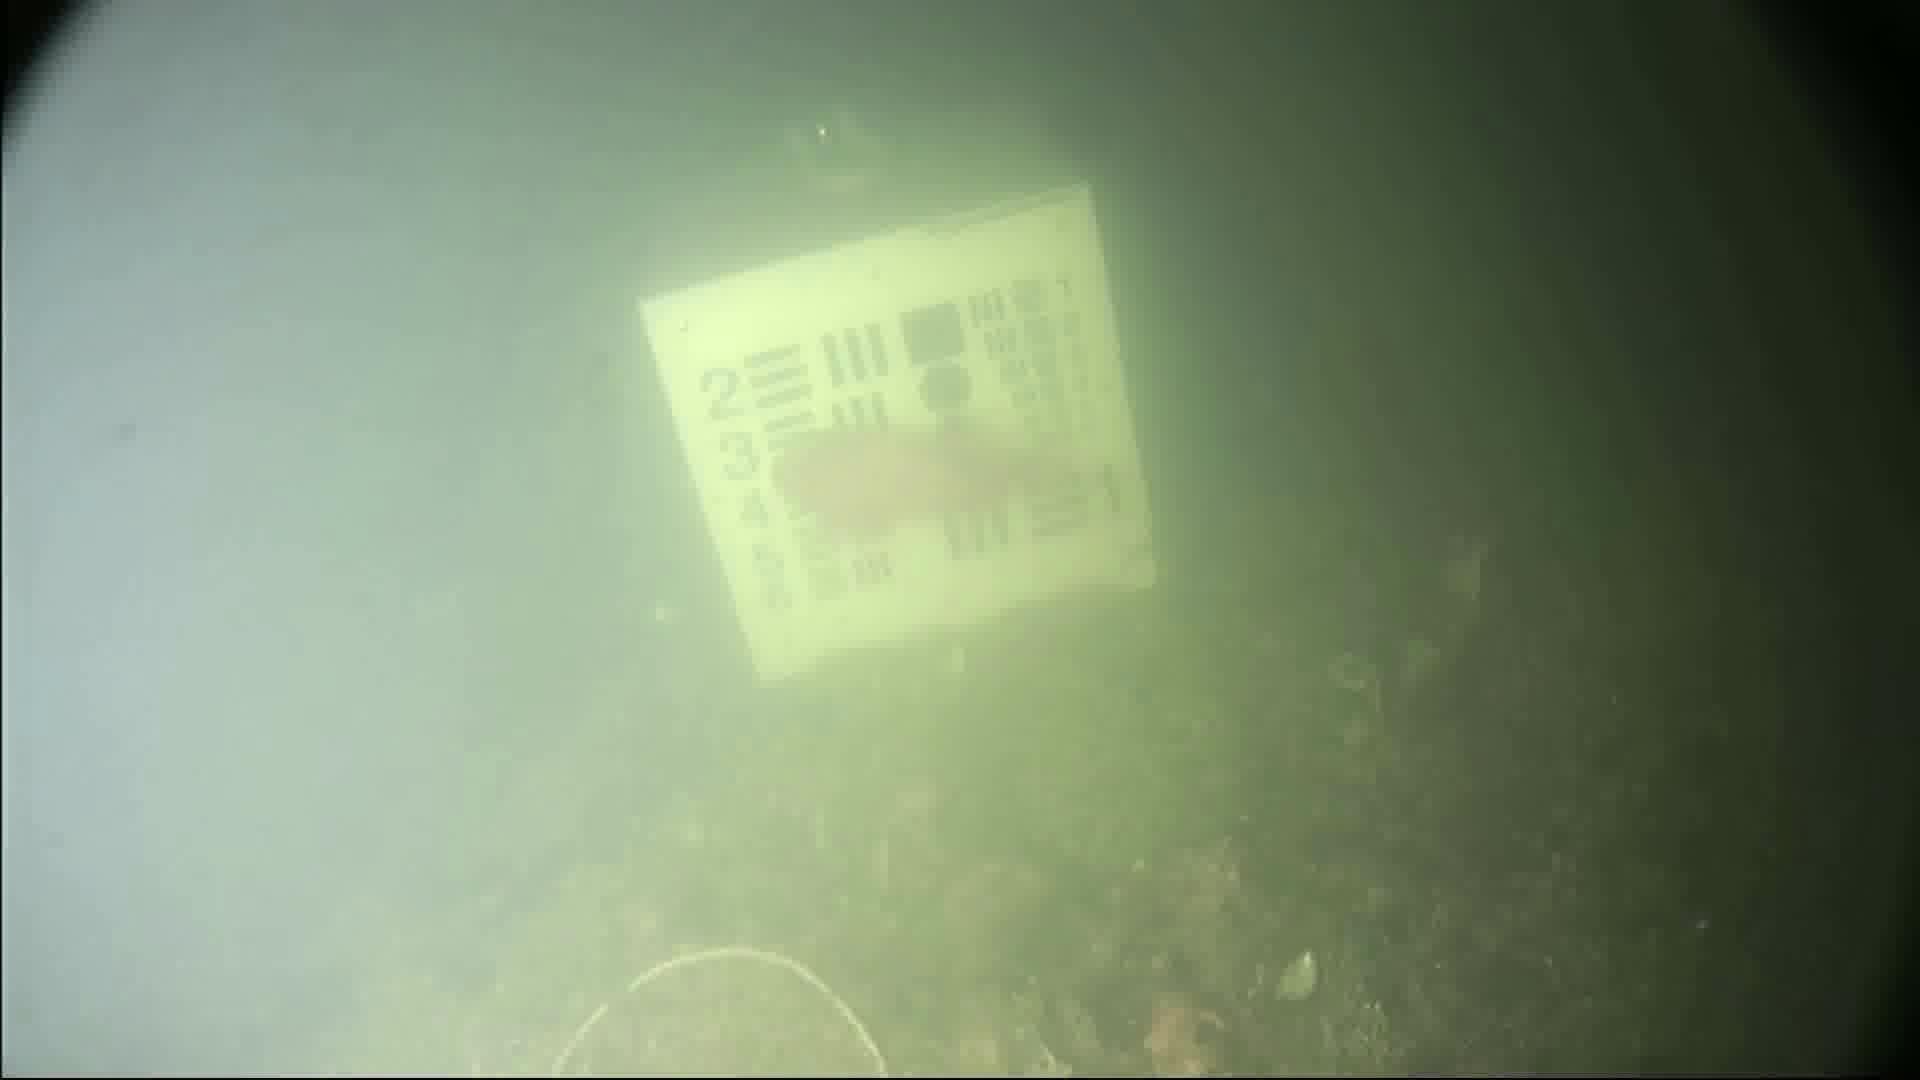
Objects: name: fish